2003 Norwegian Football Cup

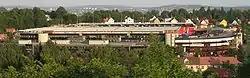
Ullevaal Stadion, Oslo - venue for the Norwegian Cup final

The 2003 Norwegian Football Cup was the 98th edition of the Norwegian Football Cup. Rosenborg won their 9th Norwegian Championship title after defeating Bodø/Glimt in the final with the score 3–1. The final was played on Sunday 9 November at Ullevaal stadion in Oslo.